Dynamic systems development method

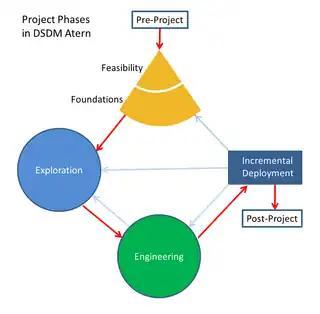
Model of the DSDM project management method

Dynamic systems development method (DSDM) is an agile project delivery framework, initially used as a software development method. First released in 1994, DSDM originally sought to provide some discipline to the rapid application development (RAD) method. In later versions the DSDM Agile Project Framework was revised and became a generic approach to project management and solution delivery rather than being focused specifically on software development and code creation and could be used for non-IT projects. The DSDM Agile Project Framework covers a wide range of activities across the whole project lifecycle and includes strong foundations and governance, which set it apart from some other Agile methods. The DSDM Agile Project Framework is an iterative and incremental approach that embraces principles of Agile development, including continuous user/customer involvement.